Francis W. Treadway

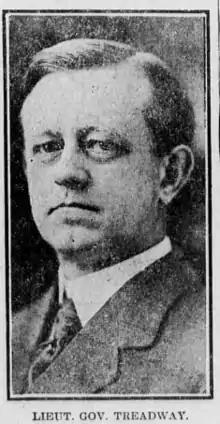
circa 1910

Francis Wilcox Treadway (January 7, 1869 – December 24, 1925) was an American politician who served as the 30th lieutenant governor of Ohio from 1909 to 1911.